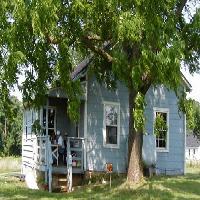
Weather: sun or clear